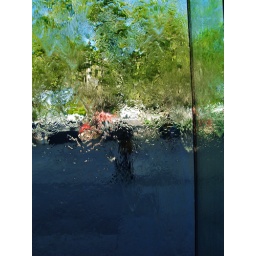
Nina through the water wall at the National Gallery of Victoria in Melbourne.